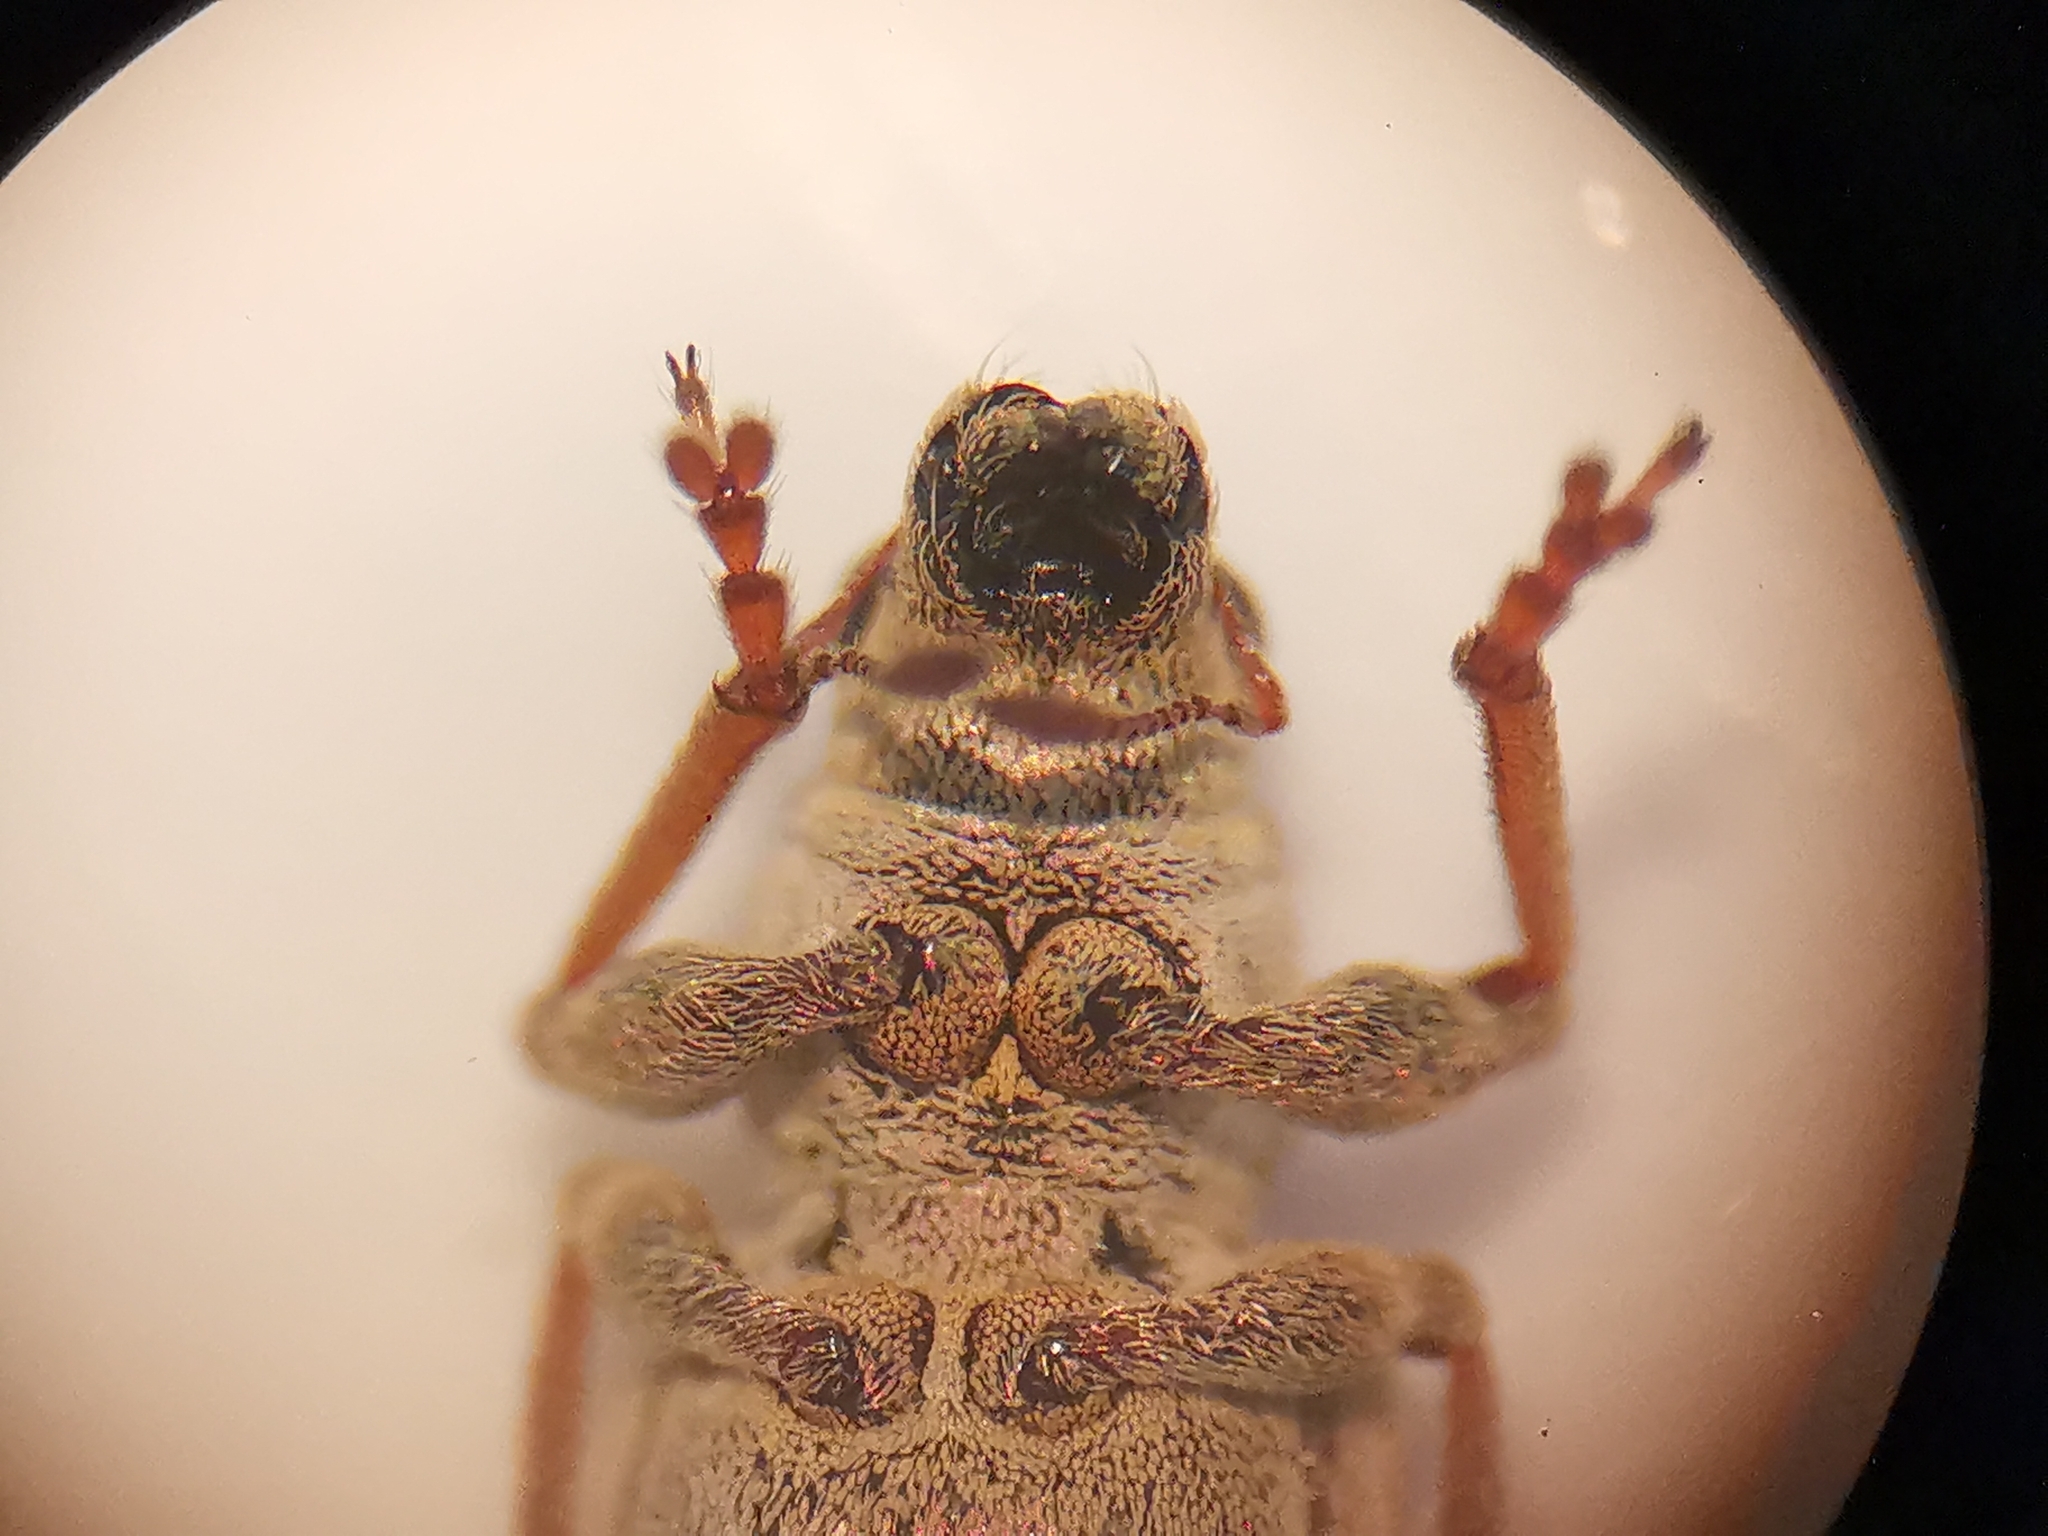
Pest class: pea_leaf_weevil